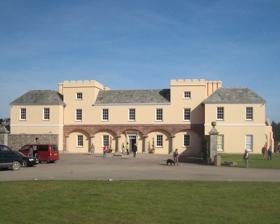
Building: Pentillie
Country: United Kingdom
Year built: 1698
English country house in England, England Pentillie General information Type English country house Location St Mellion , Cornwall , England Country England Coordinates 50°27′33″N 4°14′29″W / 50.4592°N 4.2415°W / 50.4592; -4.2415 Inaugurated 1698 Owner Sammie Coryton Website http://www.pentillie.co.uk Historic site Listed Building – Grade II* Official name Pentillie Castle Designated 21 July 1951 Reference no. 1140189 Pentillie Castle is a grade II* listed country house and estate on the bank of the River Tamar in Paynters Cross, near to St Mellion , in Cornwall , England, in the United Kingdom.  The secular parts of the nearby village of St Dominick once belonged to the estate. History From a poor background, Sir James Tillie (16 November 1645 – 15 November 1713) rose through the ranks, and became an agent for Sir John Coryton (son of William Coryton ), owner of the estate, Newton Ferrers . Soon after the sudden death of Sir John, Tillie improved his fortunes by wedding his patron's widow, Elizabeth. Tillie then divided the Newton Ferrers estate, and commissioned the building of Pentillie, which was completed in 1698. James Tillie died in 1713, leaving the Pentillie estate to his nephew, James Woolley. On his death the estate was passed to Woolley's daughter Mary Jemima, who went on to marry Peter Coryton, the new heir of Newton Ferrers, thereby reuniting the two estates. Pentillie then became the main seat of the Coryton family in Cornwall. The Corytons were a prosperous 18th-century family, becoming owners of more than 20,000 acres (81 km 2 ) of land in Cornwall. In 1809, the family appointed the famous landscape designer Humphry Repton to draw up plans for a remodelling of Pentillie. Repton envisaged an impressive Gothic Revival castle, and as a consequence of his vision, Pentillie was extensively enlarged in 1810, with the construction of three new wings to the west side of the old structure. The building thus enclosed a central open courtyard. Pentillie remained in the ownership of the Coryton family throughout the 19th and 20th centuries. During the Second World War the south wing of Pentillie Castle was requisitioned and used as maternity ward for the local population. By the 1960s the house was in a poor state of repair, and the decision was taken to demolish most of the 1810 construction. The subsequently remodelled Pentillie Castle was declared a listed building in 1968. In 2007, Pentillie was inherited by Ted Spencer and his wife Sarah (they have subsequently changed their surname to Coryton). In 2009 and 2011, Pentillie was the subject of a Channel 4 television programme presented by hotelier Ruth Watson as part of her Country House Rescue series. Pentillie Castle has also featured as a film location on a number of occasions, notably as 'Pentillie House' in the German adaptation of Rosamunde Pilcher's Im Zweifel für die Liebe (2009) and as the Penrose Hotel in Sky 1's hotel drama Delicious . Pentillie Mausoleum In 2013, archaeologists discovered human remains at the Grade II* listed mausoleum at Pentillie, despite suggestions in the 19th century that all bodies had been removed from the site. It is speculated that the remains are of the original owner of Pentillie, James Tillie. In his will, Tillie had instructed that he should not be buried, but dressed in his best clothes, bound to a stout chair and placed with his books, wine and pipe in the vault of the mausoleum. Investigations as to whether these are the remains of James Tillie continue. Pentillie today Today, Pentillie Castle is available for hire for weddings , civil partnerships , corporate events and private parties. Accommodation at the castle is also available. In addition, the estate's gardens are being restored and are open to the public on specific open days, they regularly host Afternoon Teas and outdoor theatre productions in the summer. Notable people Air Chief Marshal Sir William Alec Coryton KCB, KBE, MVO, DFC, RAF was born at Pentillie. References